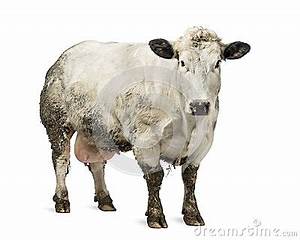
Label: cow